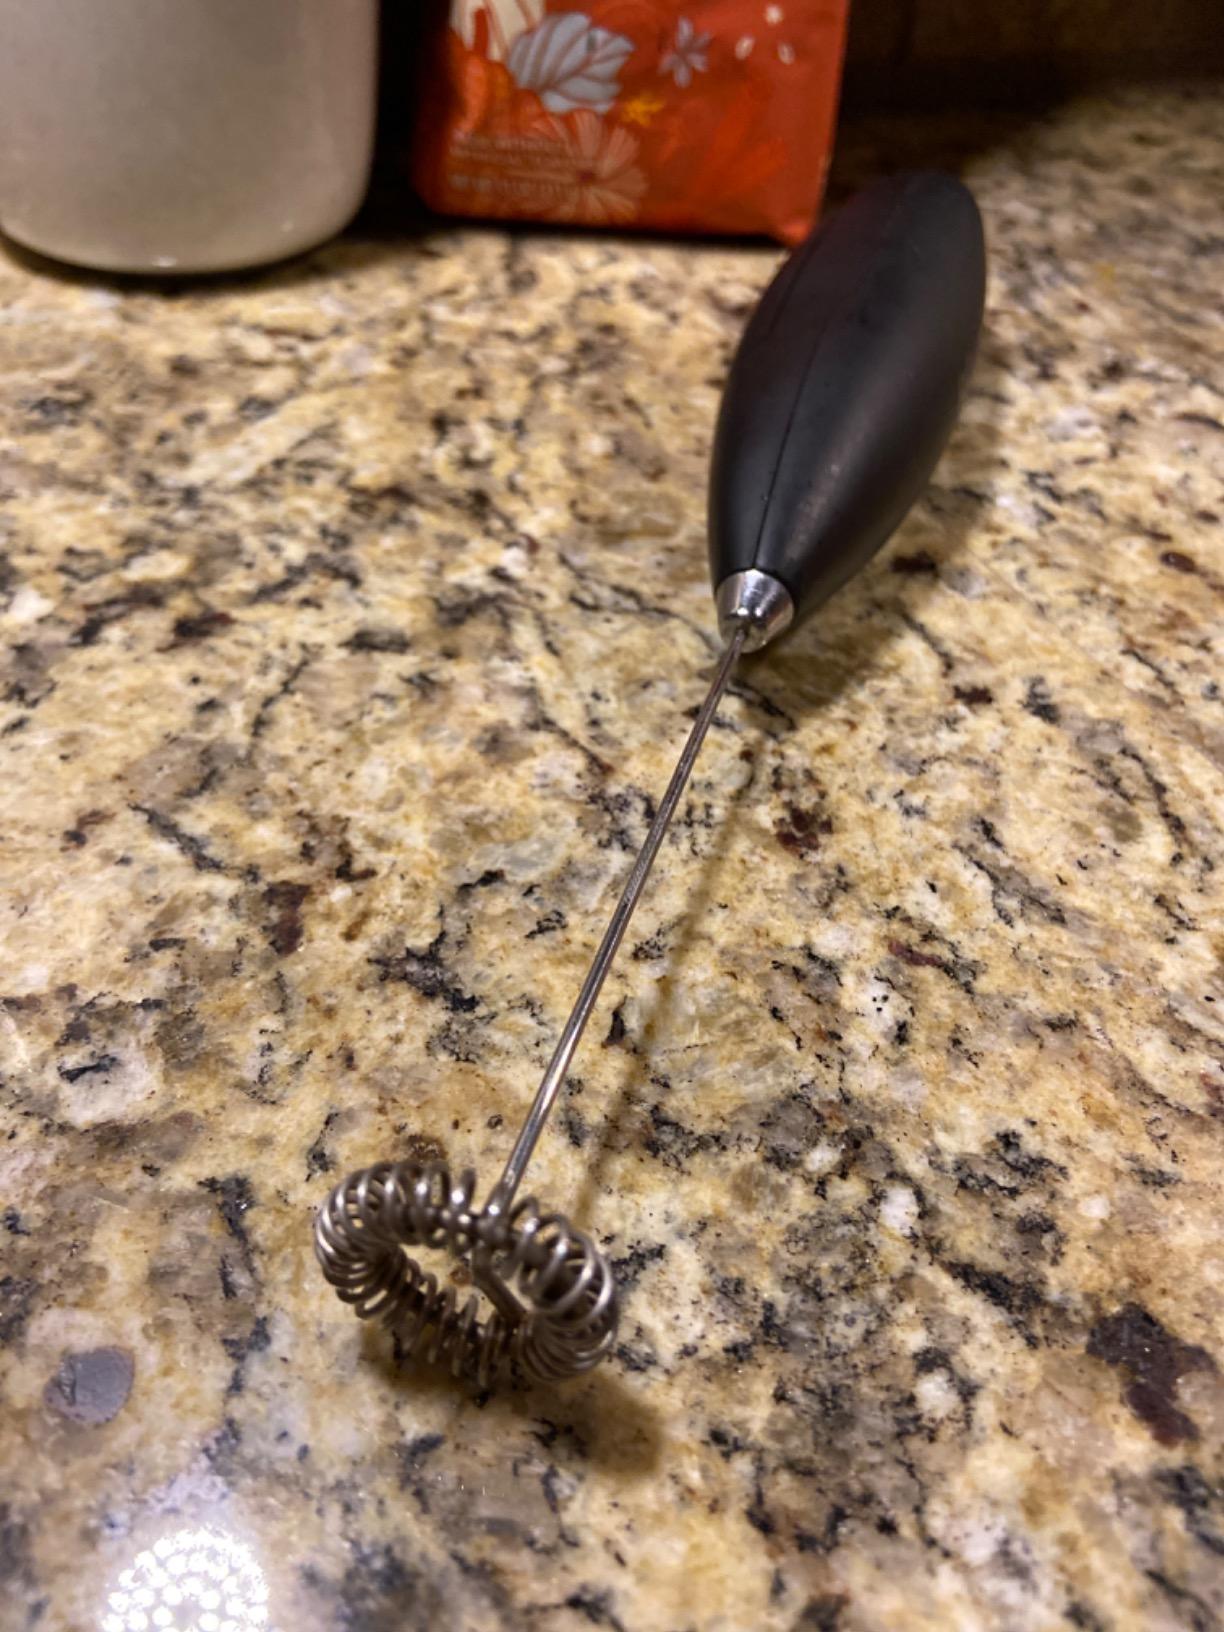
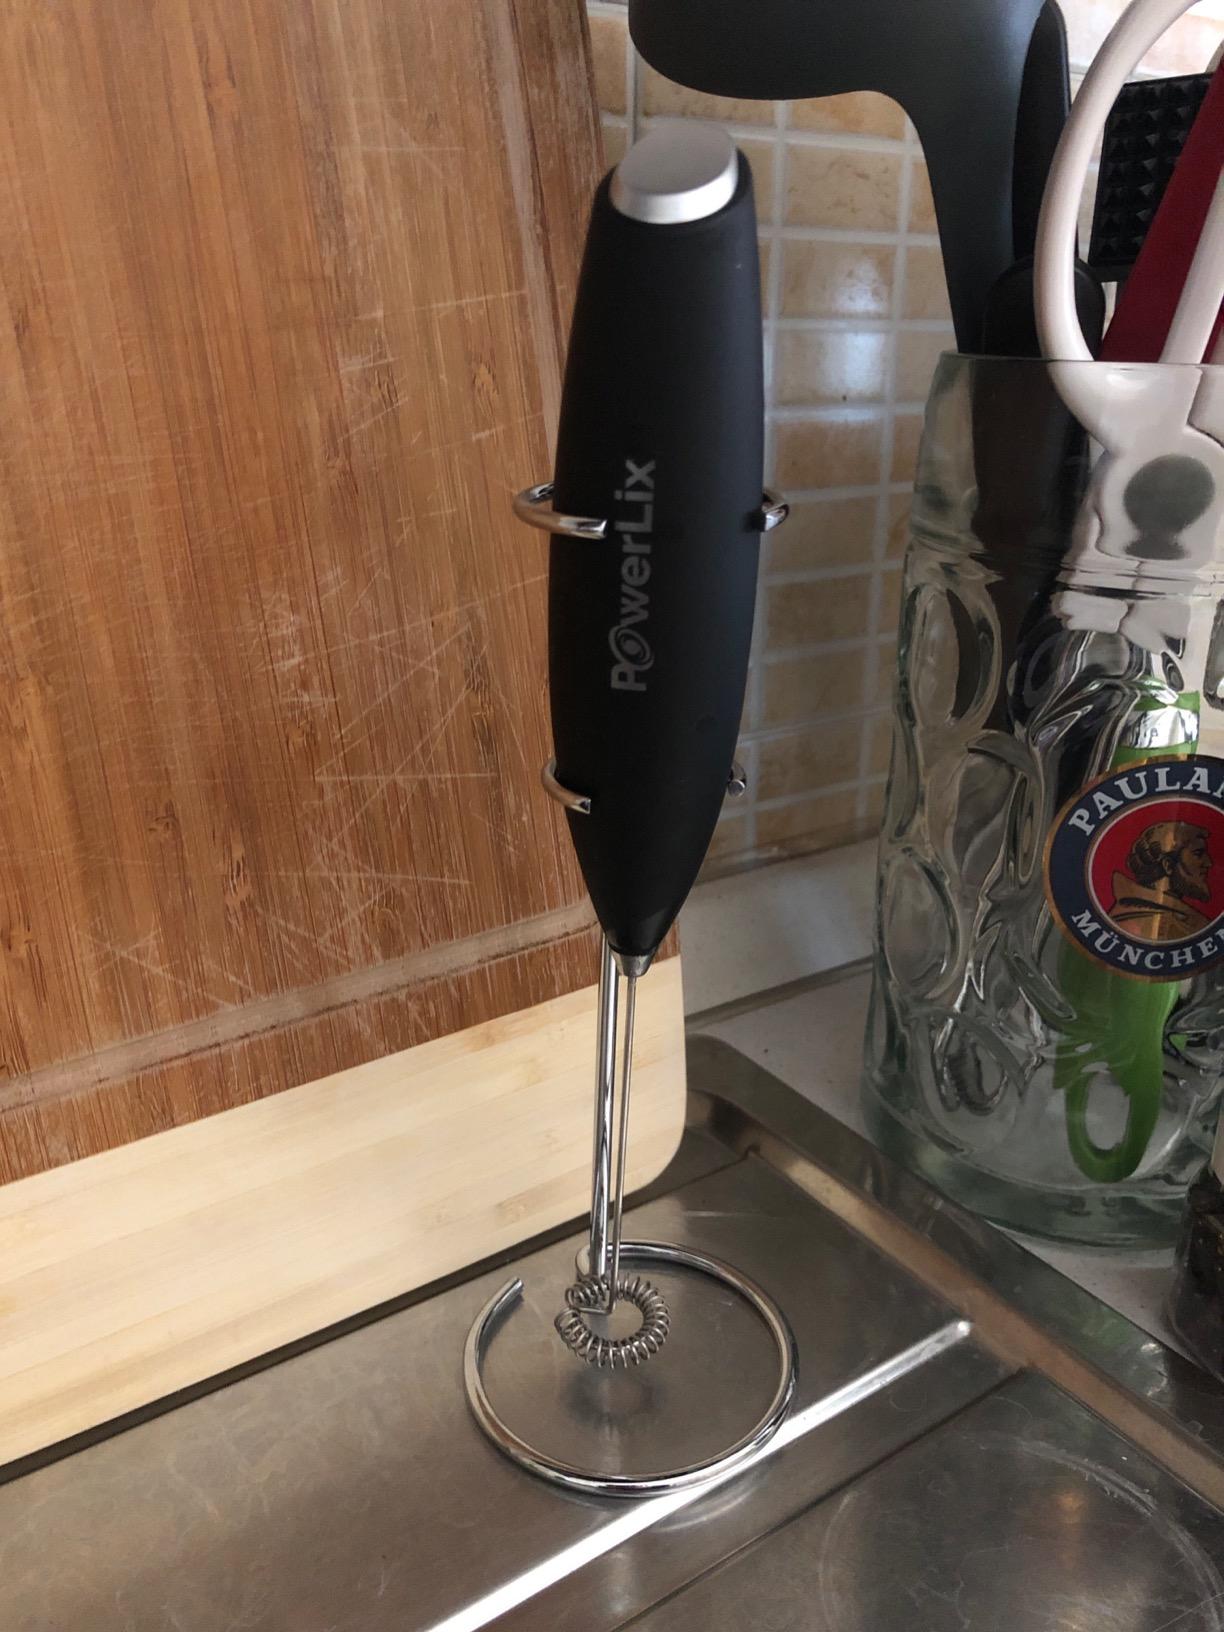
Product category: items_mixer
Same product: yes